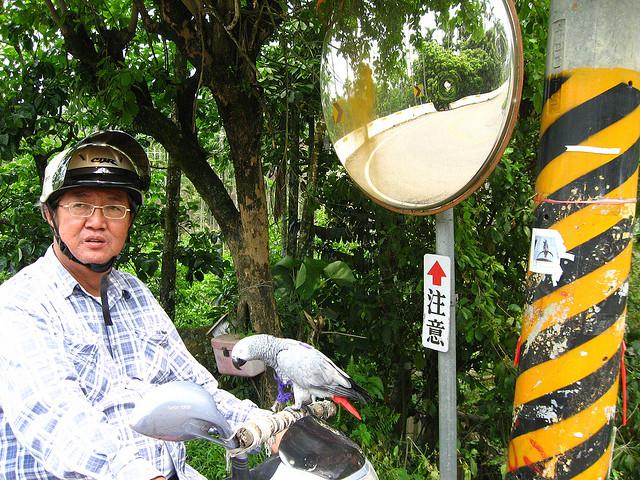
A man on a motorcycle with a bird on the handle